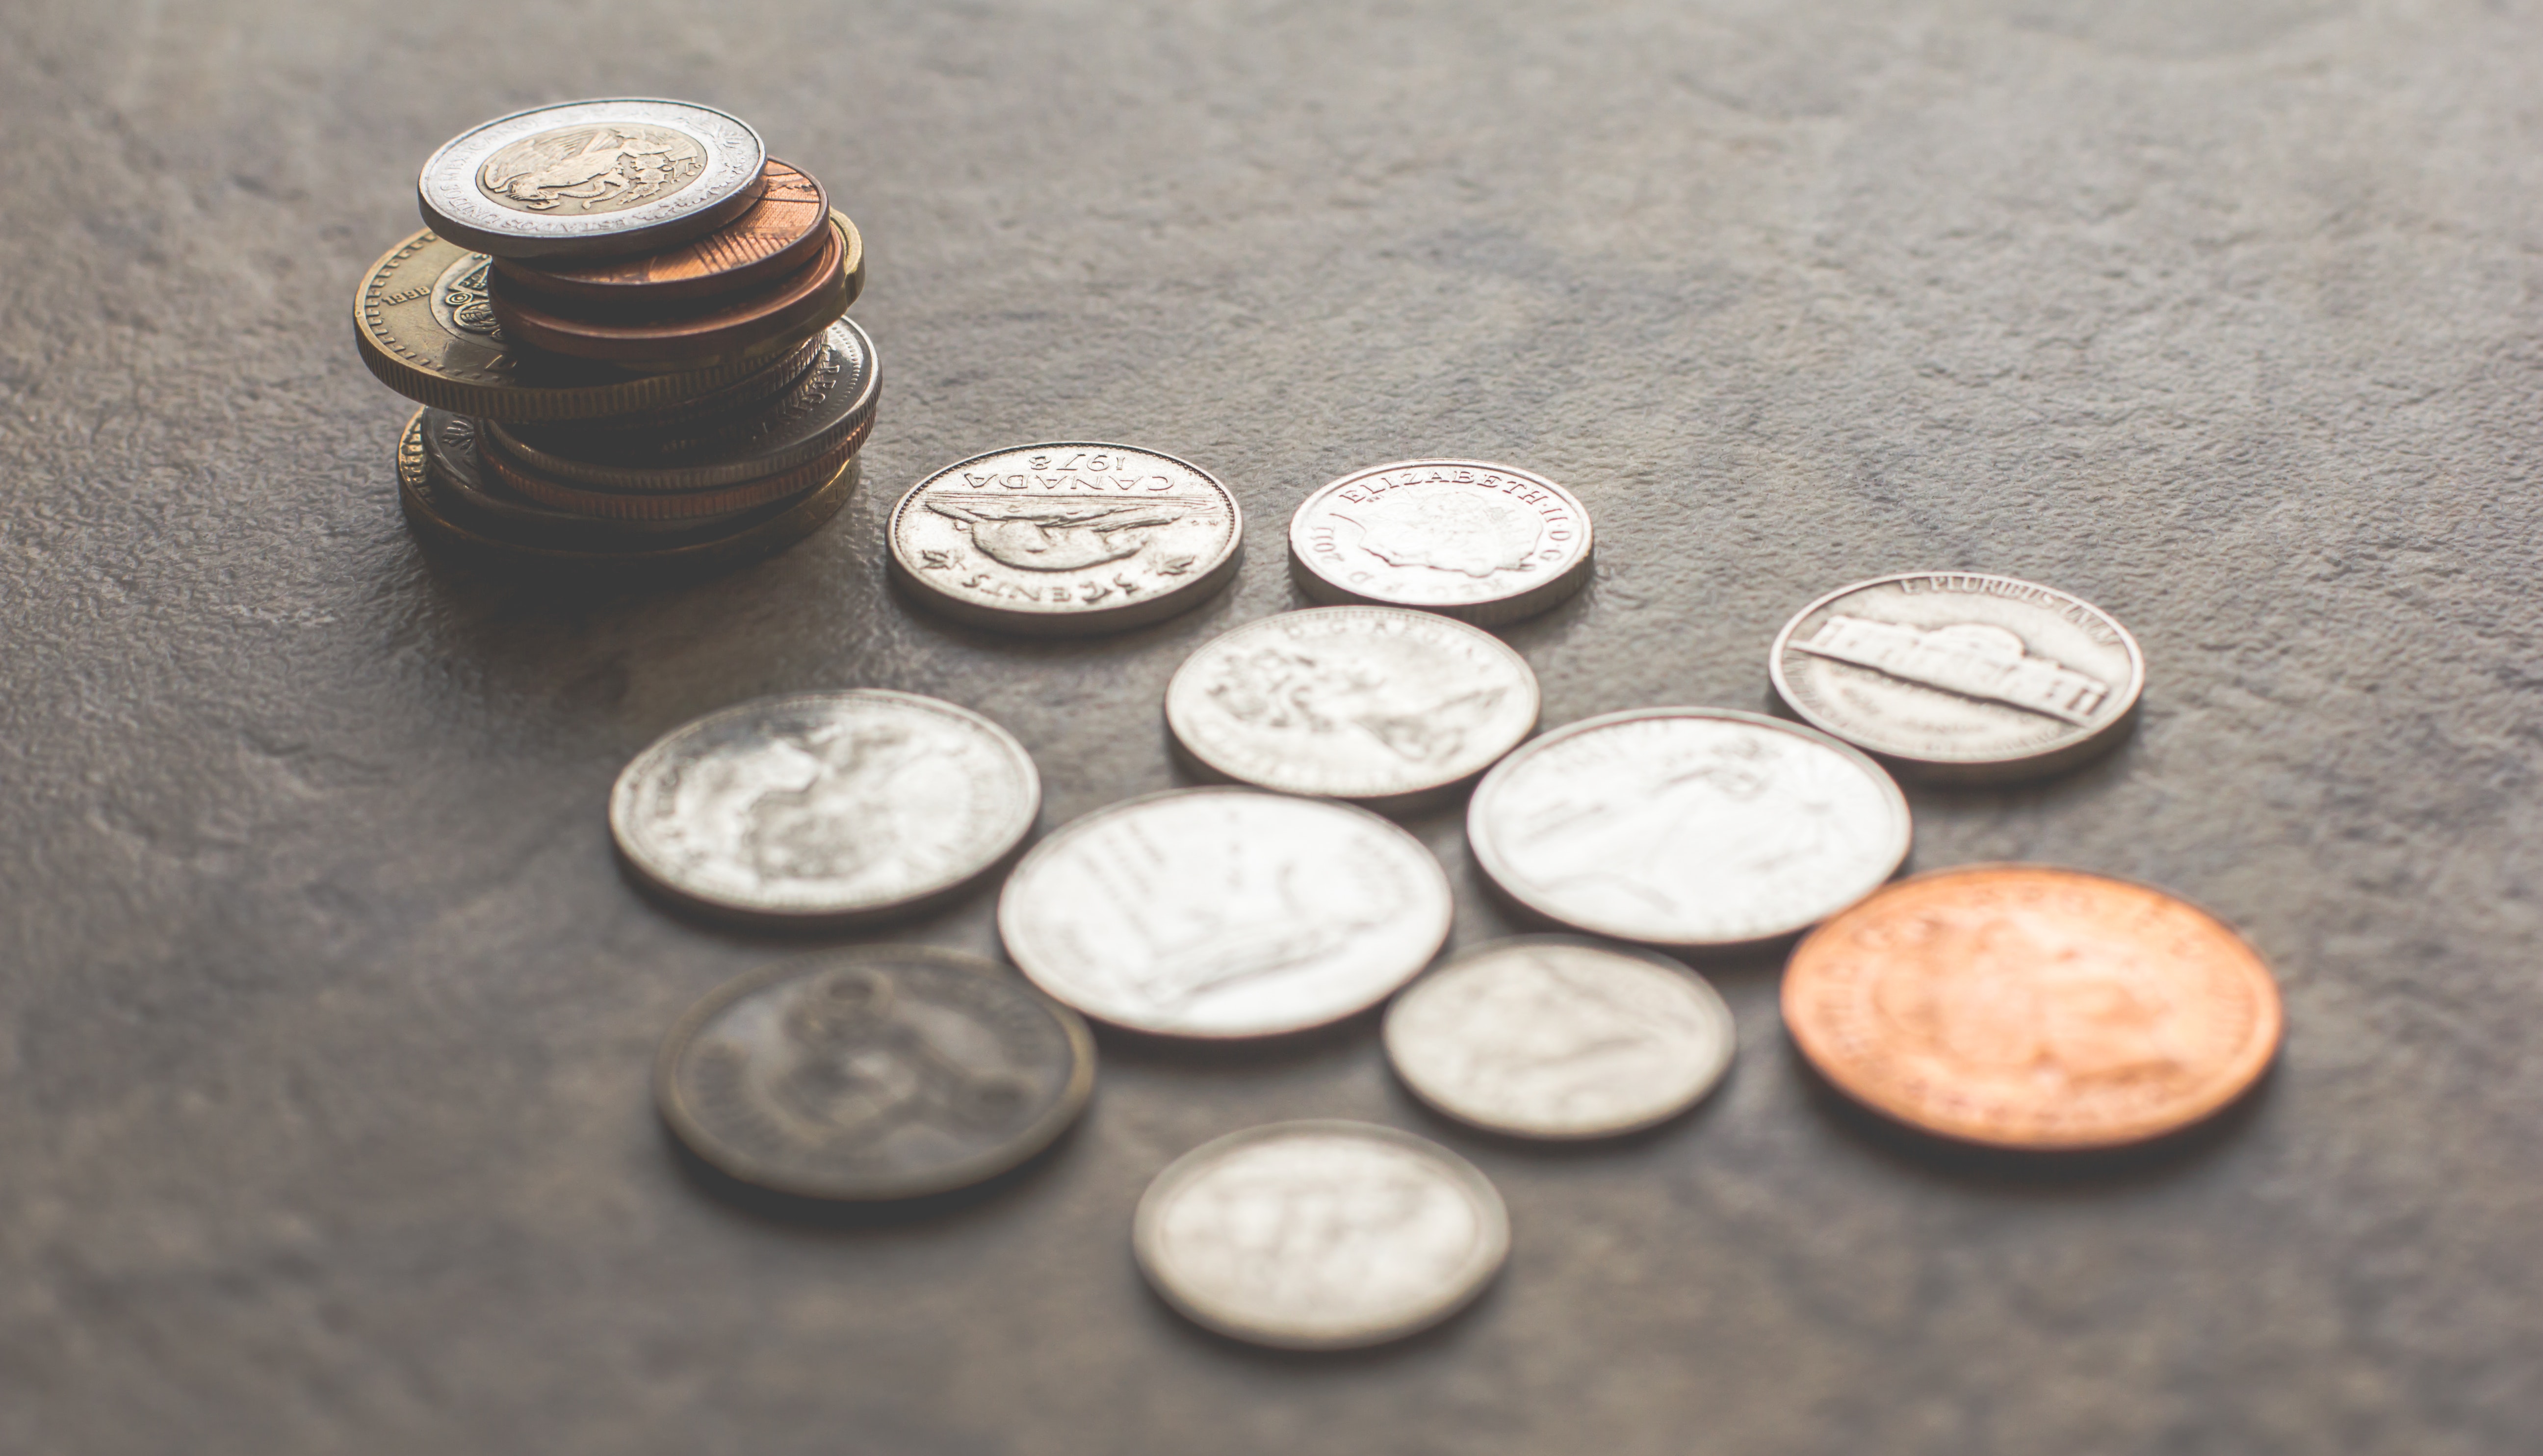
coin, money, currency, saving, metal, copper, money handling, dime, cash, silver, wood, nickel